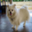
Label: dog